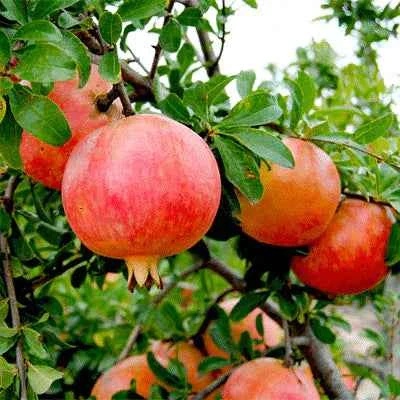
Ganesh variety of pomegranate
Struggling to find a pomegranate variety that combines sweetness, juiciness, and ease of eating? Many customers are frustrated with pomegranates that are either too tart, have hard seeds, or are difficult to peel, which can make enjoying this nutritious fruit a chore rather than a pleasure. This can affect your daily routine by turning a healthy snack or ingredient into an inconvenient experience, limiting how often you enjoy the many benefits of pomegranates. The Ganesh variety of pomegranate offers the perfect solution to these common issues, delivering a premium fruit that appeals to both casual eaters and commercial growers alike. Known for its distinct characteristics, the Ganesh pomegranate is highly regarded for: Large, round, and smooth fruits typically weighing between 225 to 250 grams, making it an impressive and satisfying choice. Sweet and juicy arils with soft seeds, ensuring an enjoyable eating experience without the usual hardness. A visually appealing pinkish-yellow rind that adds vibrant color to your home or market display. Widely cultivated in Maharashtra and other parts of India, this commercial cultivar has proven its reliability and popularity among growers and consumers. One satisfied grower remarks, "The Ganesh pomegranate not only thrives in diverse climates but also consistently produces large, sweet fruits that keep customers coming back season after season." Enhance your fruit basket or agricultural venture with the Ganesh variety of pomegranate—where sweetness, size, and seed softness come together perfectly. Order today to enjoy a delicious, nutritious fruit that fits seamlessly into your lifestyle, whether at home or in business.
Brand: Heritageflora.in
Category: Food, Beverages & Tobacco > Food Items > Fruits & Vegetables > Fresh & Frozen Fruits > Pomegranates